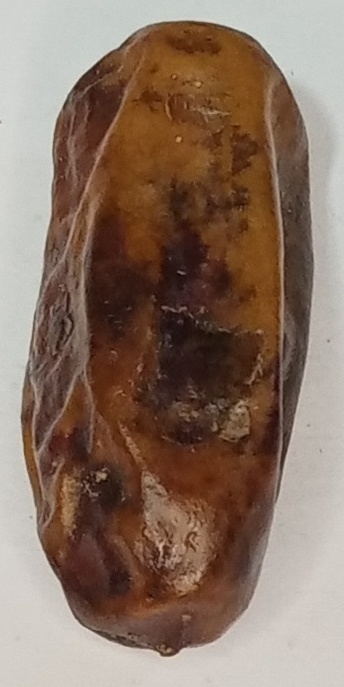
Variety: gajar
Size: large
Grade: grade-3